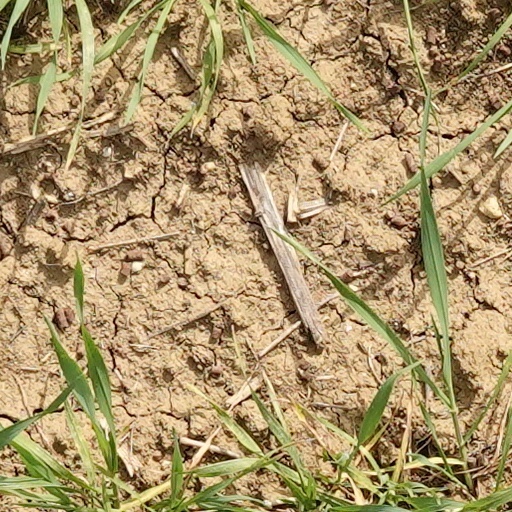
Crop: wheat